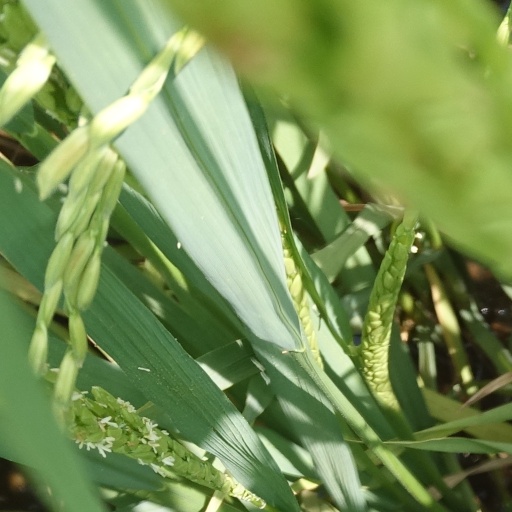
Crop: rice